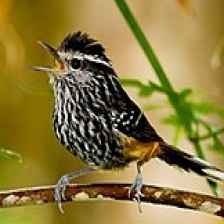
Species: ANTBIRD
Scientific name: THAMNOPHILIDAE